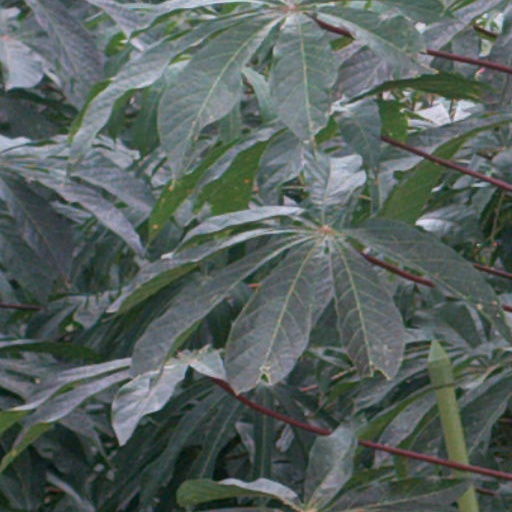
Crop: cassava